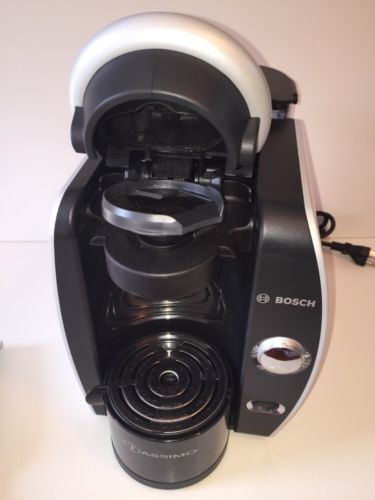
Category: coffee maker